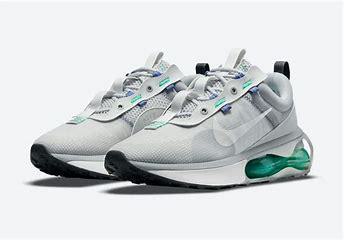
Brand: Nike
Model: Air Max 2021